Olsok

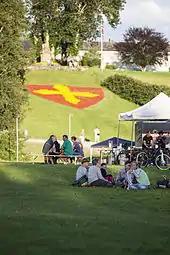
The cross of flowers – the armorial of Verdal Municipality – at Stiklestad during Olsok in July 2013.

Olsok is a national day of celebration on July 29 in the Nordic countries of Norway and the Faroe Islands, and also in the provinces of Härjedalen in Sweden and Savonlinna in Finland.